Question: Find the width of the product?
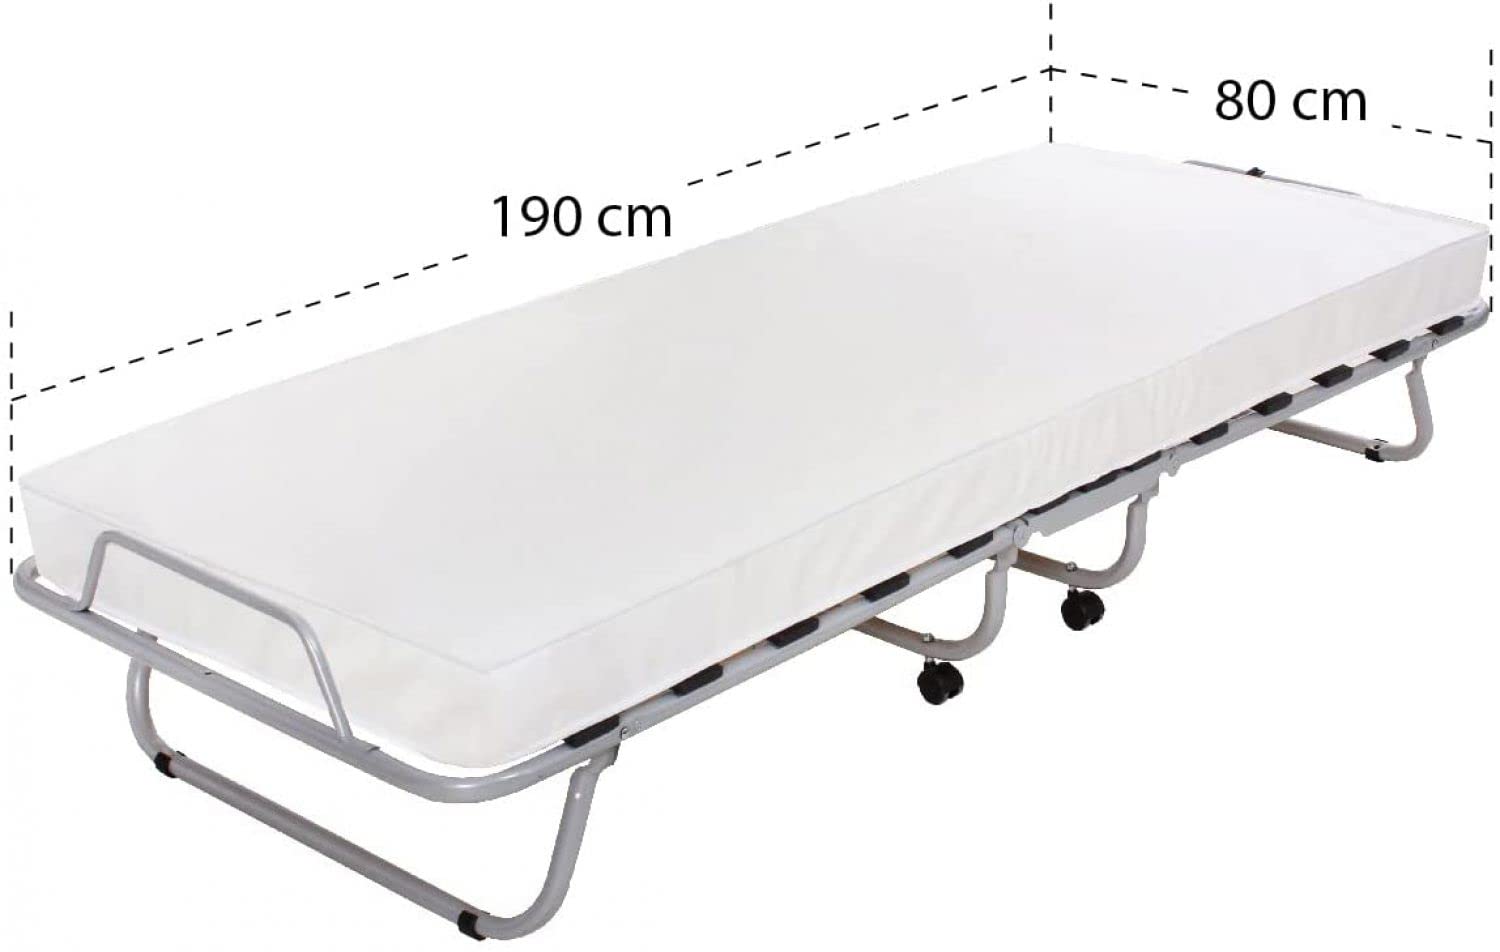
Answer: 80.0 centimetre